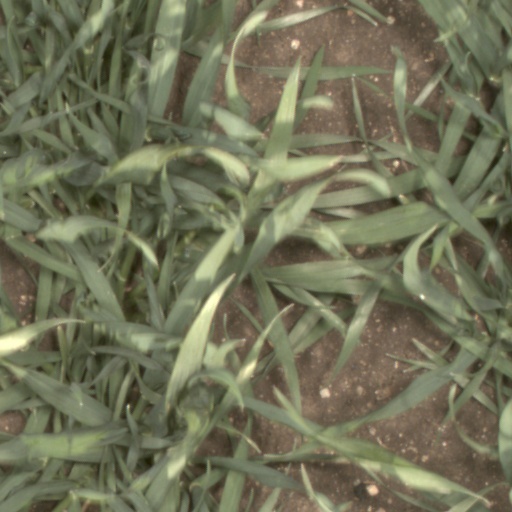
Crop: wheat